Patepur Assembly constituency

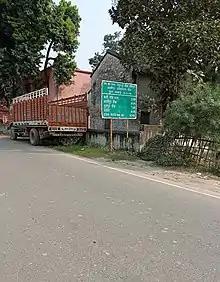
Patepur village main route

As per Delimitation of Parliamentary and Assembly constituencies Order, 2008, No. 130 Patepur Assembly constituency is composed of the following: Patepur community development block; Mansinghpur Bijhrauli, Kumar Bajitpur, Raghopur Narsanda, Adalpur, Naree Khurd and Laxmipur Barbatta gram panchayats of Jandaha community development block.